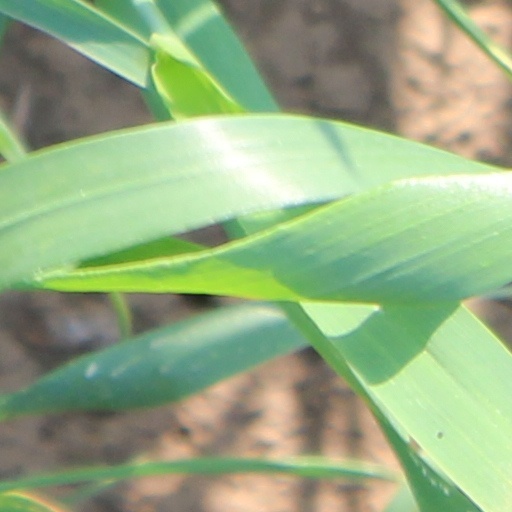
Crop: wheat